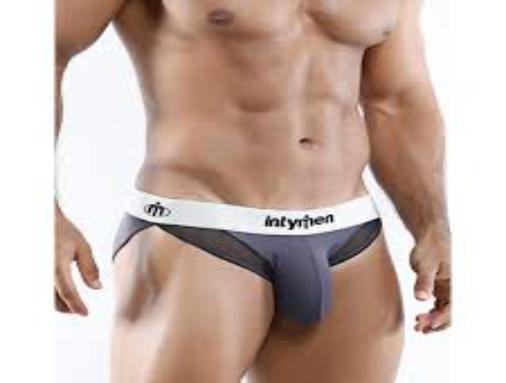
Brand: Intymen
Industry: Clothes